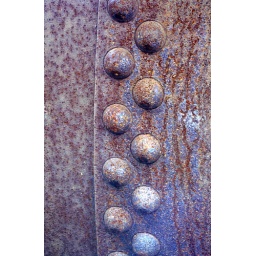
Detail of a rusty locomotive I found in New Hope Pennsylvania.